Thunderdome Stadium

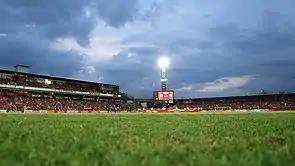
Inside the stadium

Thunderdome Stadium has been the home venue of Muangthong United since 2007. Owned by Sports Authority of Thailand, rented by Muangthong United, the stadium originally known as Thunderdome Sports Complex, it opened in 1998 and had only one main stand before the Thai League 1 promotion in 2009. After the promotion to the top division of Muangthong United, the club started to develop the stadium, construct other temporary stands to hold the demands of the supporter. In 2010, after the club clinched its first ever top division, Thunderdome Stadium was developed into the 4 stands stadium with full installed seats. The capacity rose to 15,000.